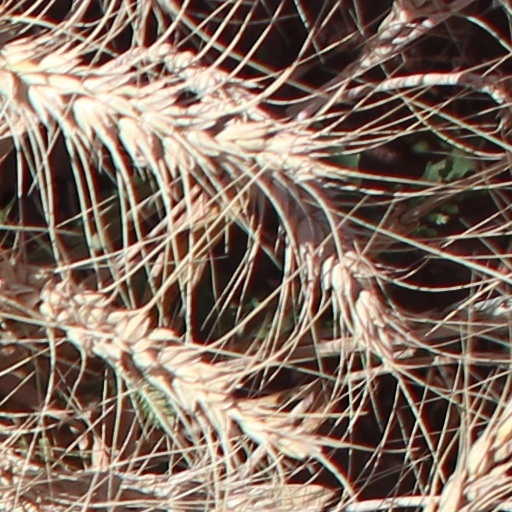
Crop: wheat